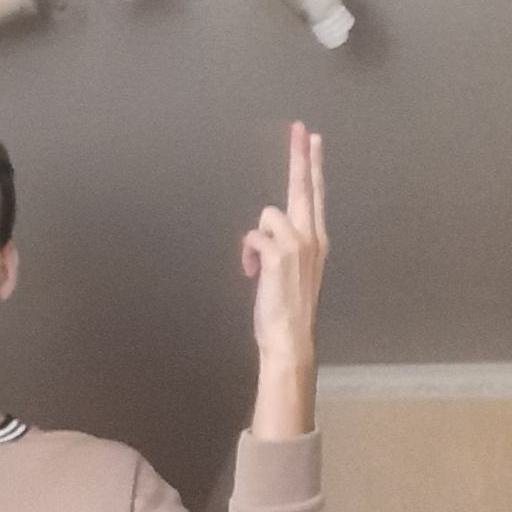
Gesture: two_up_inverted